Describe the emotion expressed in this image:  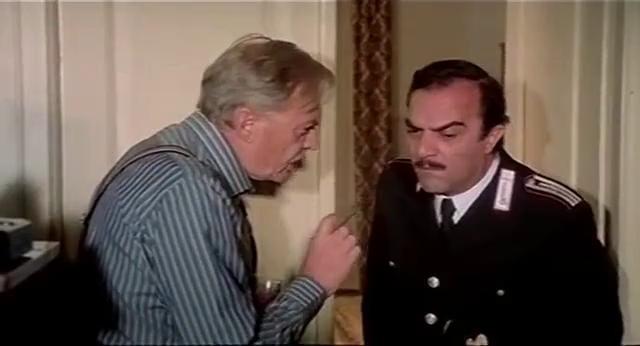
This person displays Suffering, valence and arousal with low intensity.